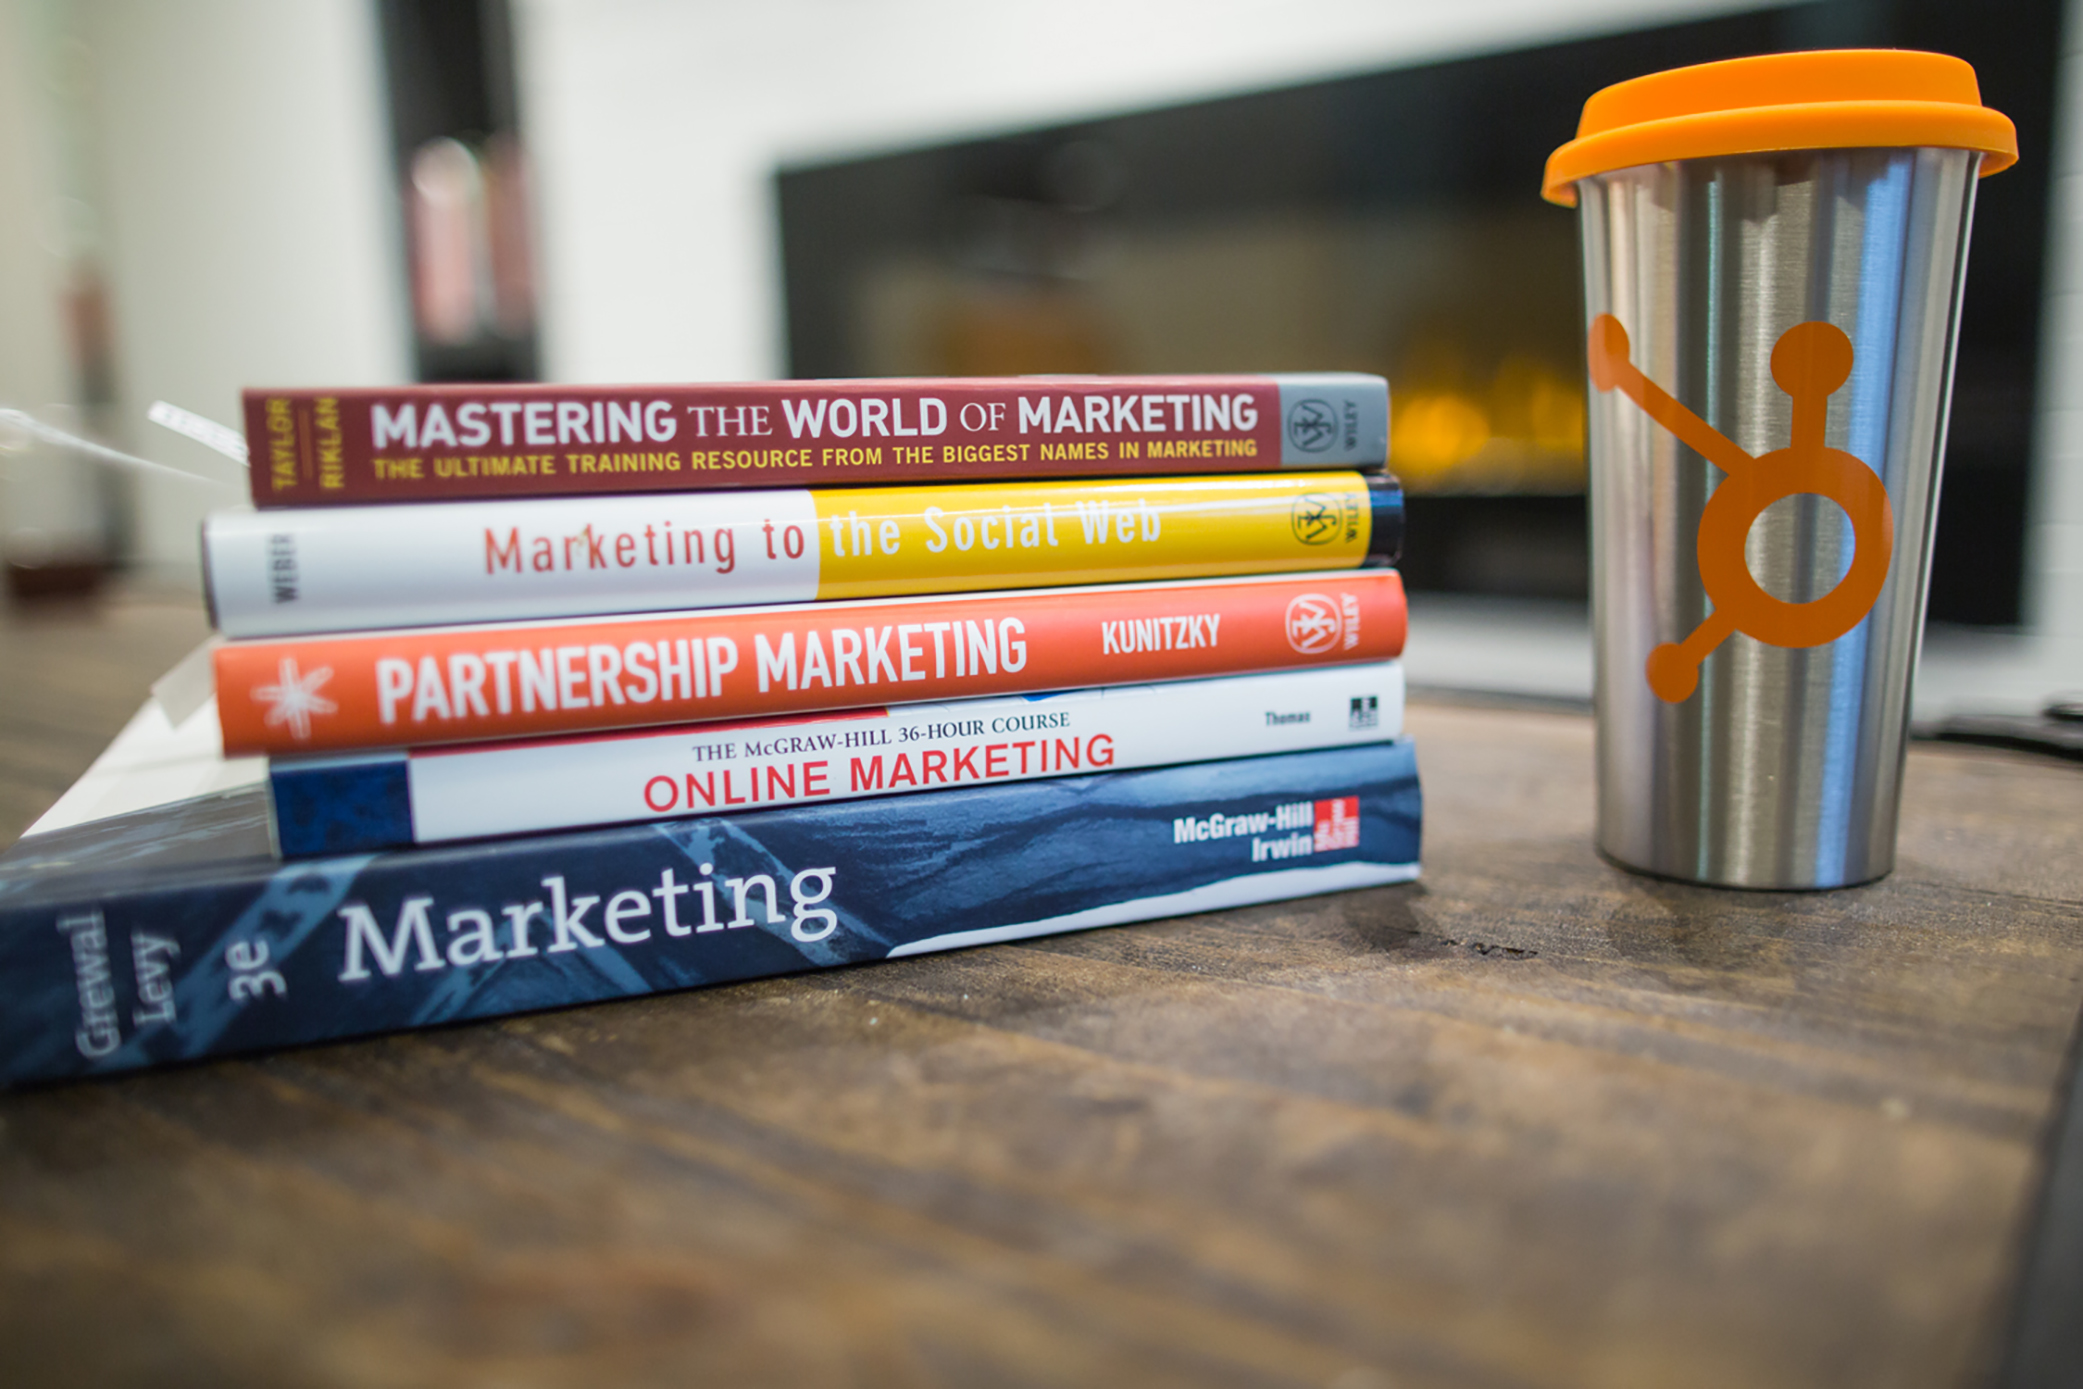
book, publication